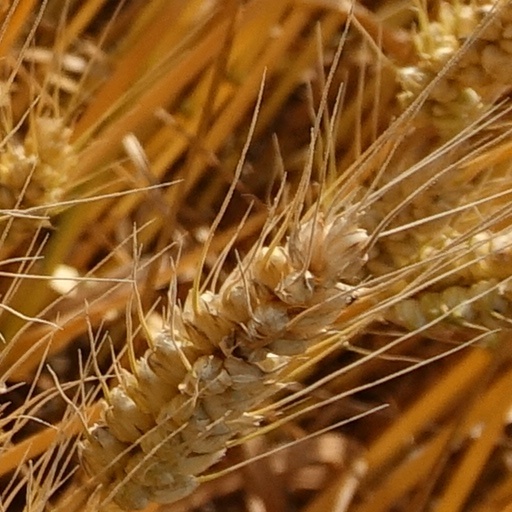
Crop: wheat